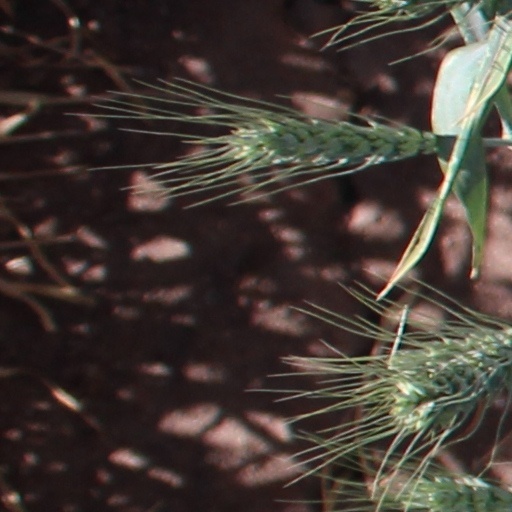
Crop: wheat